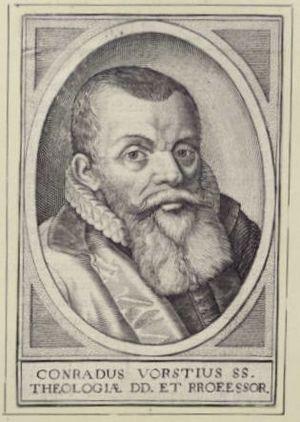
Konrad von dem Vorst, dit Conrad Vorstius, né le 19 juillet 1569 à Cologne et mort le 29 septembre 1622 à Tönning, est un théologien germano-néerlandais remonstrant, successeur de Jacobus Arminius à la chaire de théologie de Leyde.